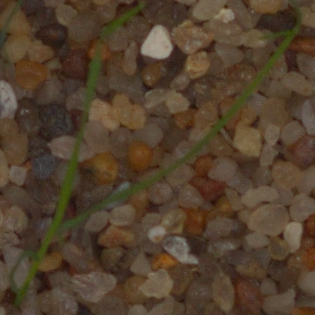
Label: loose_silkybent